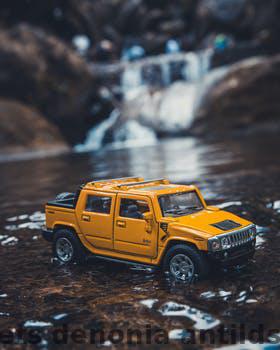
Label: Watermark